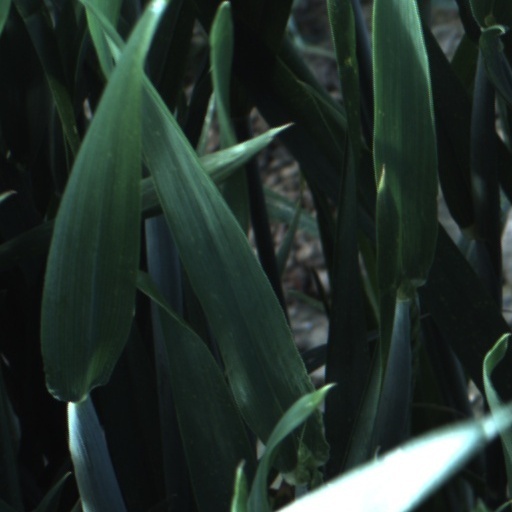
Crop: wheat